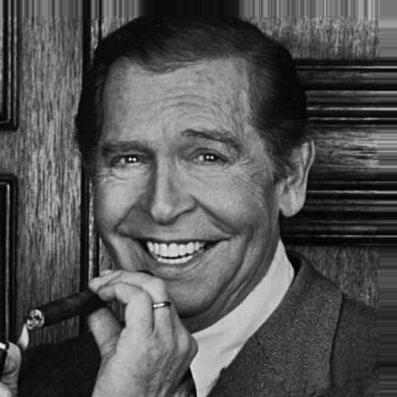
Age: 41